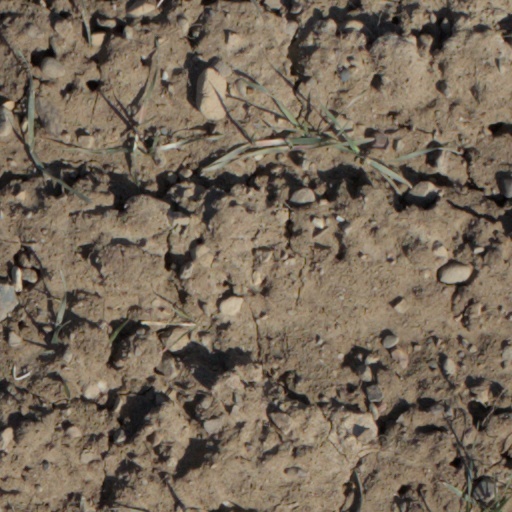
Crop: wheat